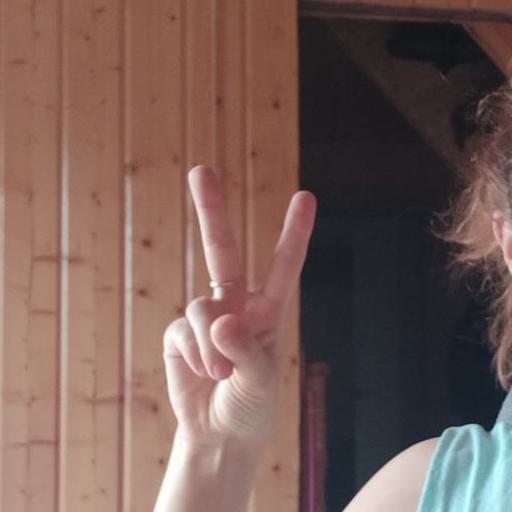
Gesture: peace